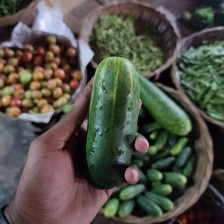
Label: cucumber